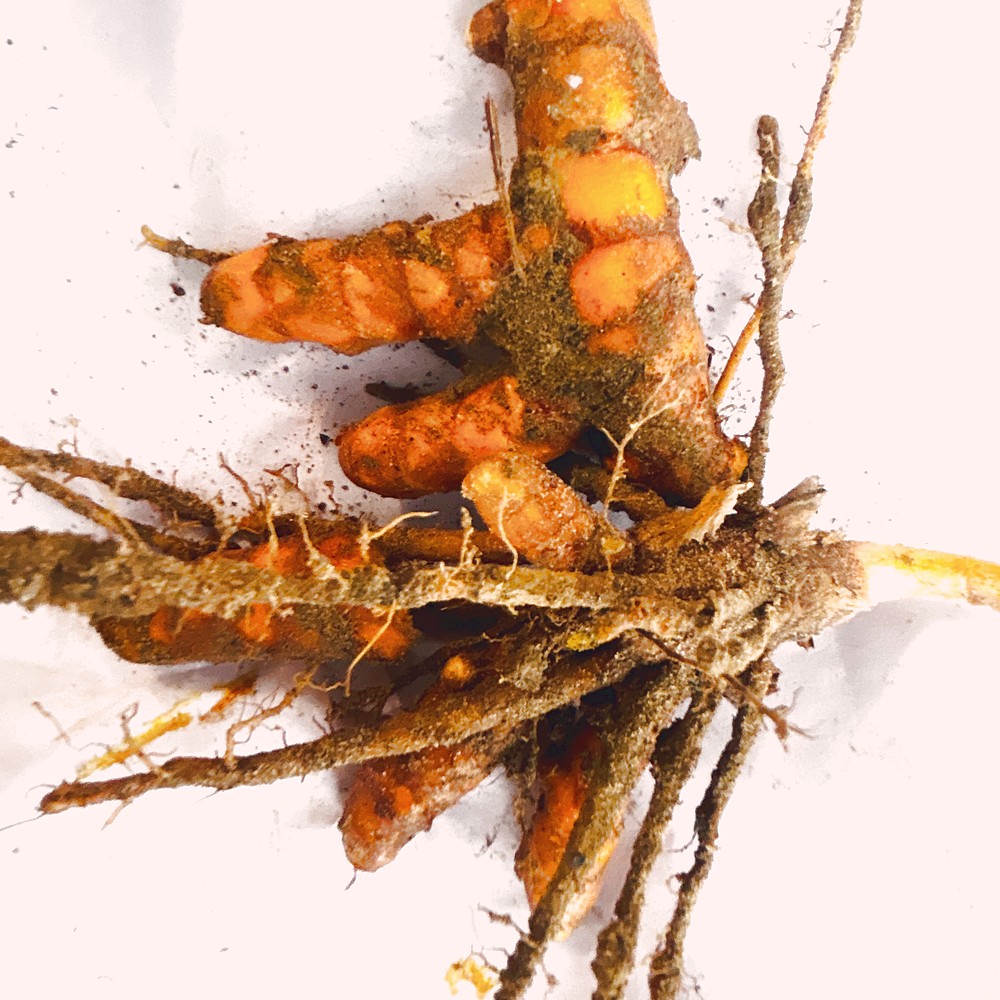
Label: Rhizome Healthy Root